Question: Please indicate a possible affordance area of hit_baseball_bat that can be used for hitting
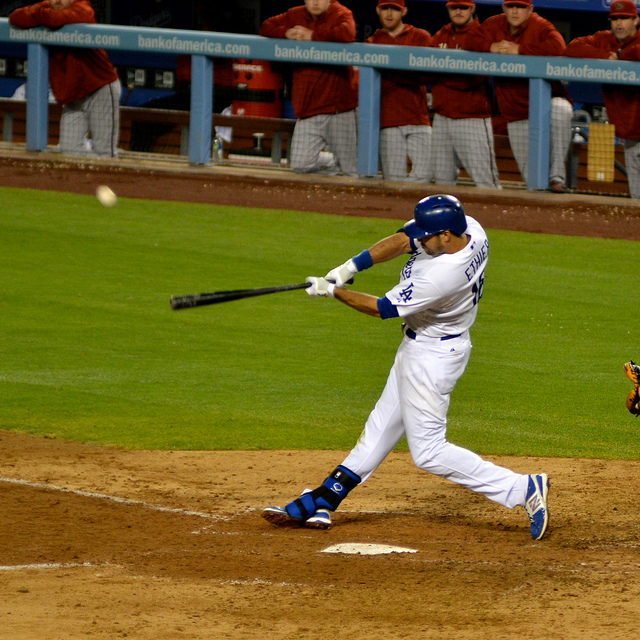
Answer: [170.376, 286.027, 265.47, 308.669]